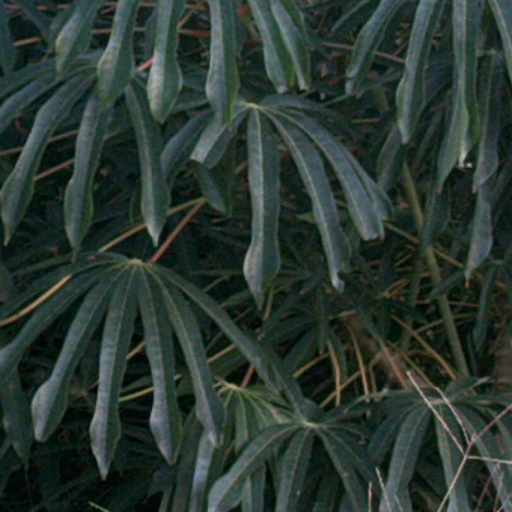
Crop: cassava